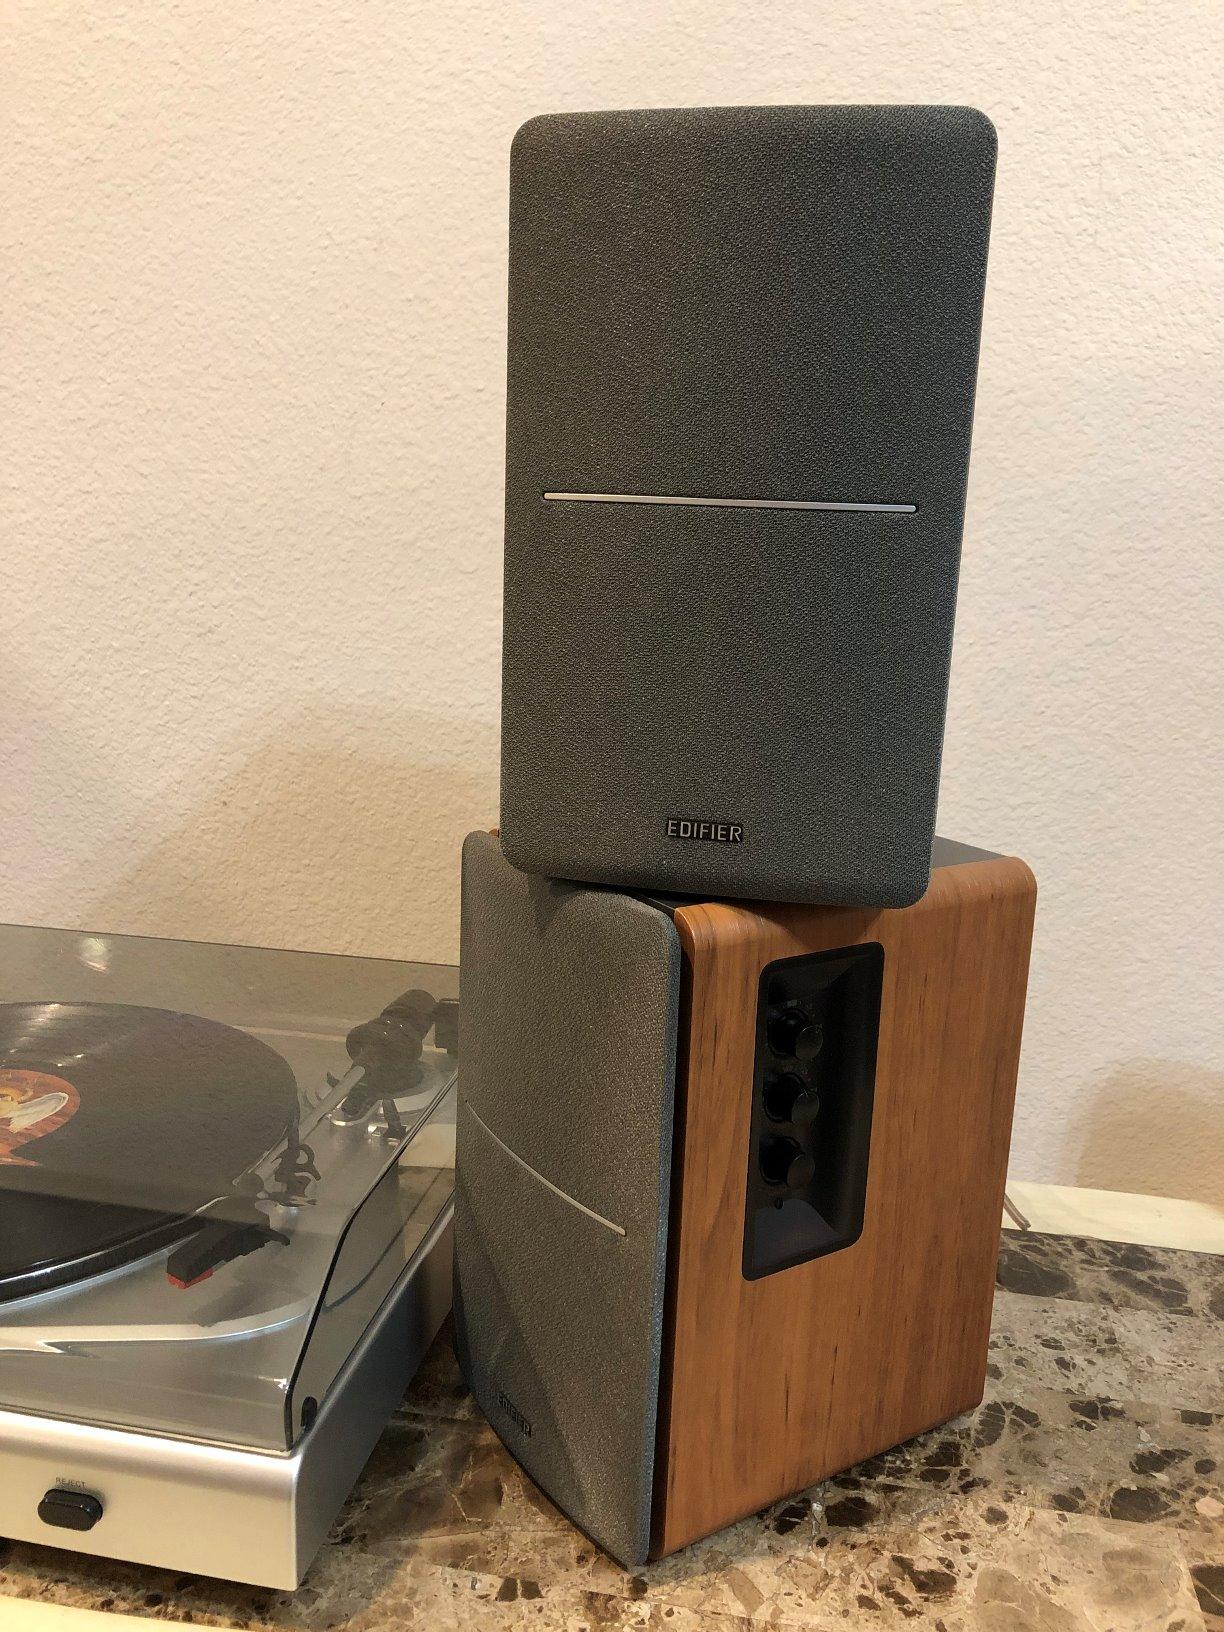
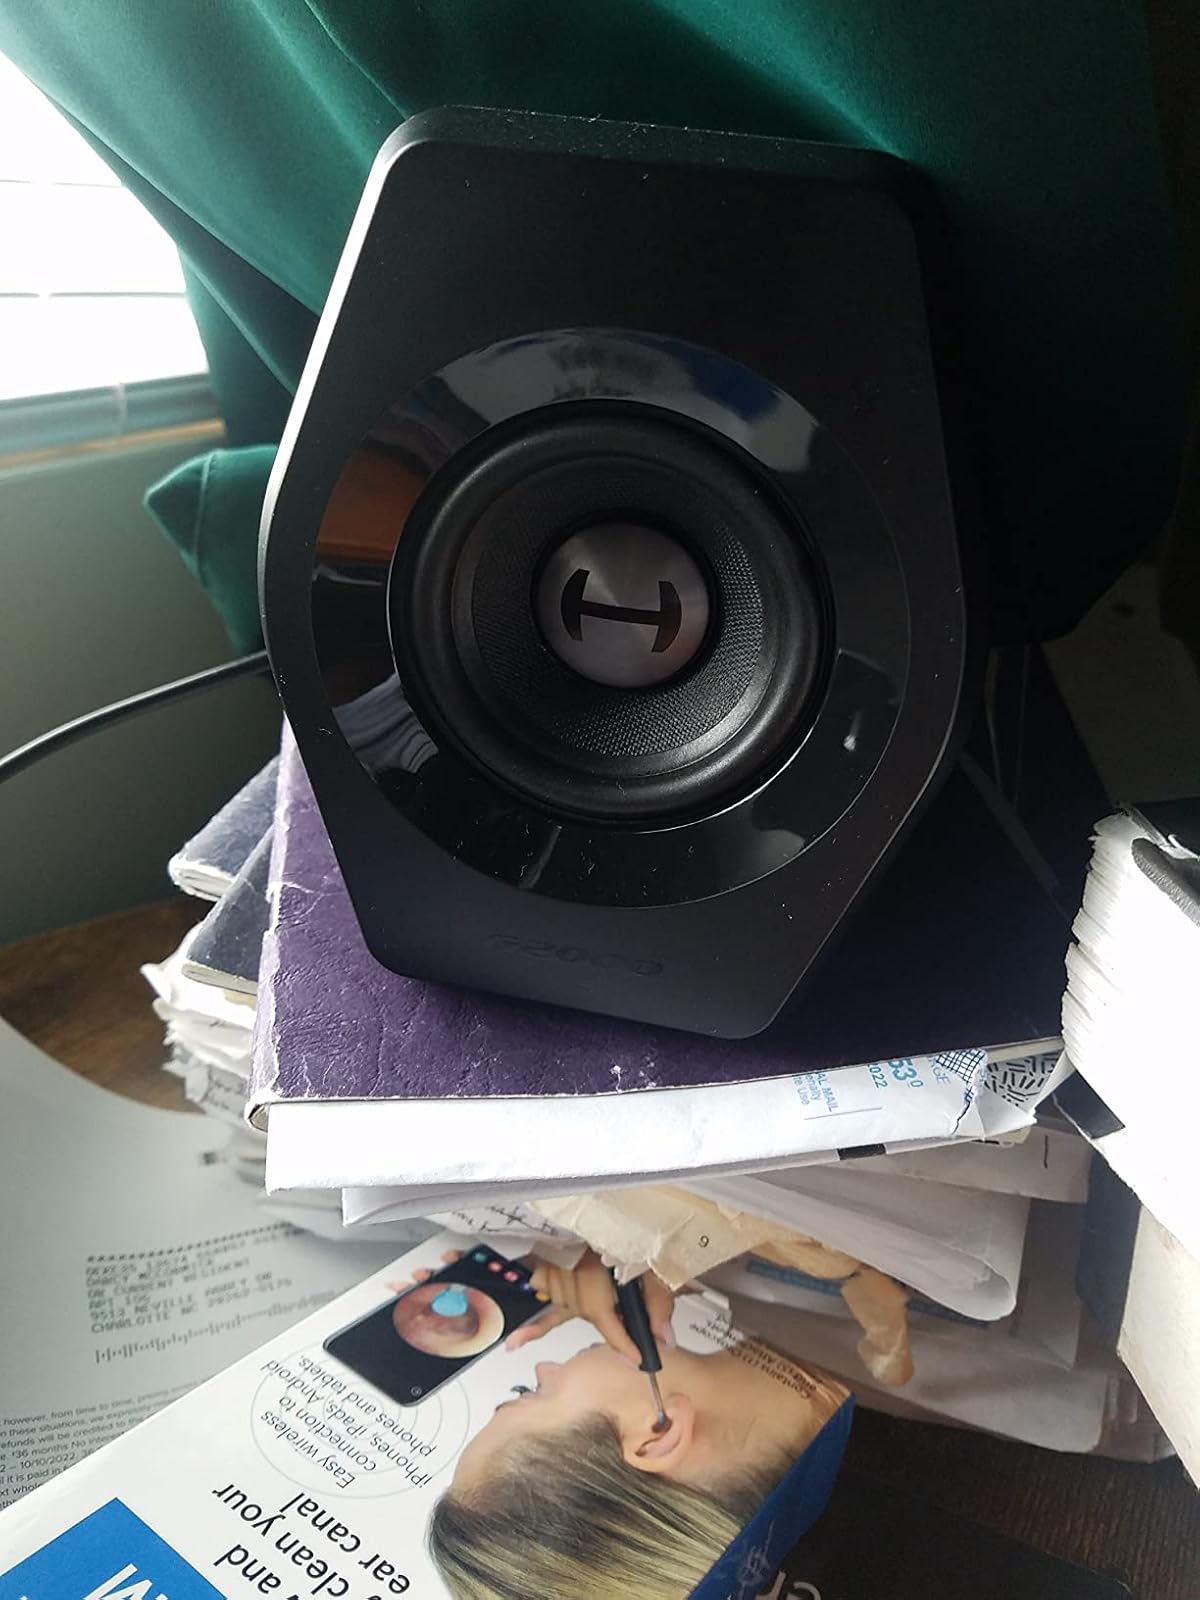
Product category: speaker
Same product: no